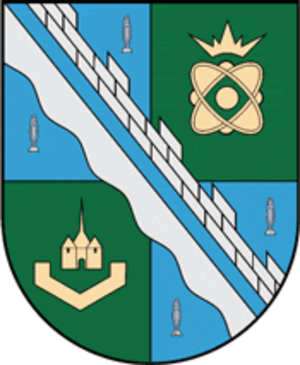
Sosnovy Bor est une ville de l'oblast de Léningrad, en Russie. Le nom de la ville signifie « forêt de pins ». Sa population s'élevait à 66 967 habitants en 2013.